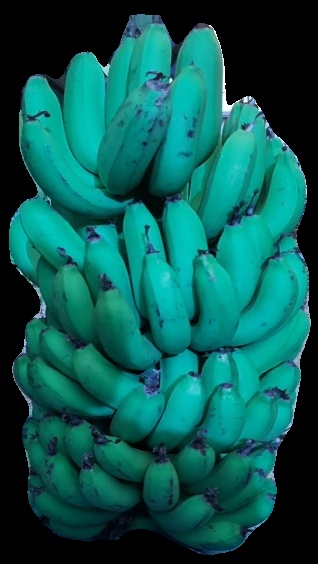
Variety: pachbale
Grade: grade2